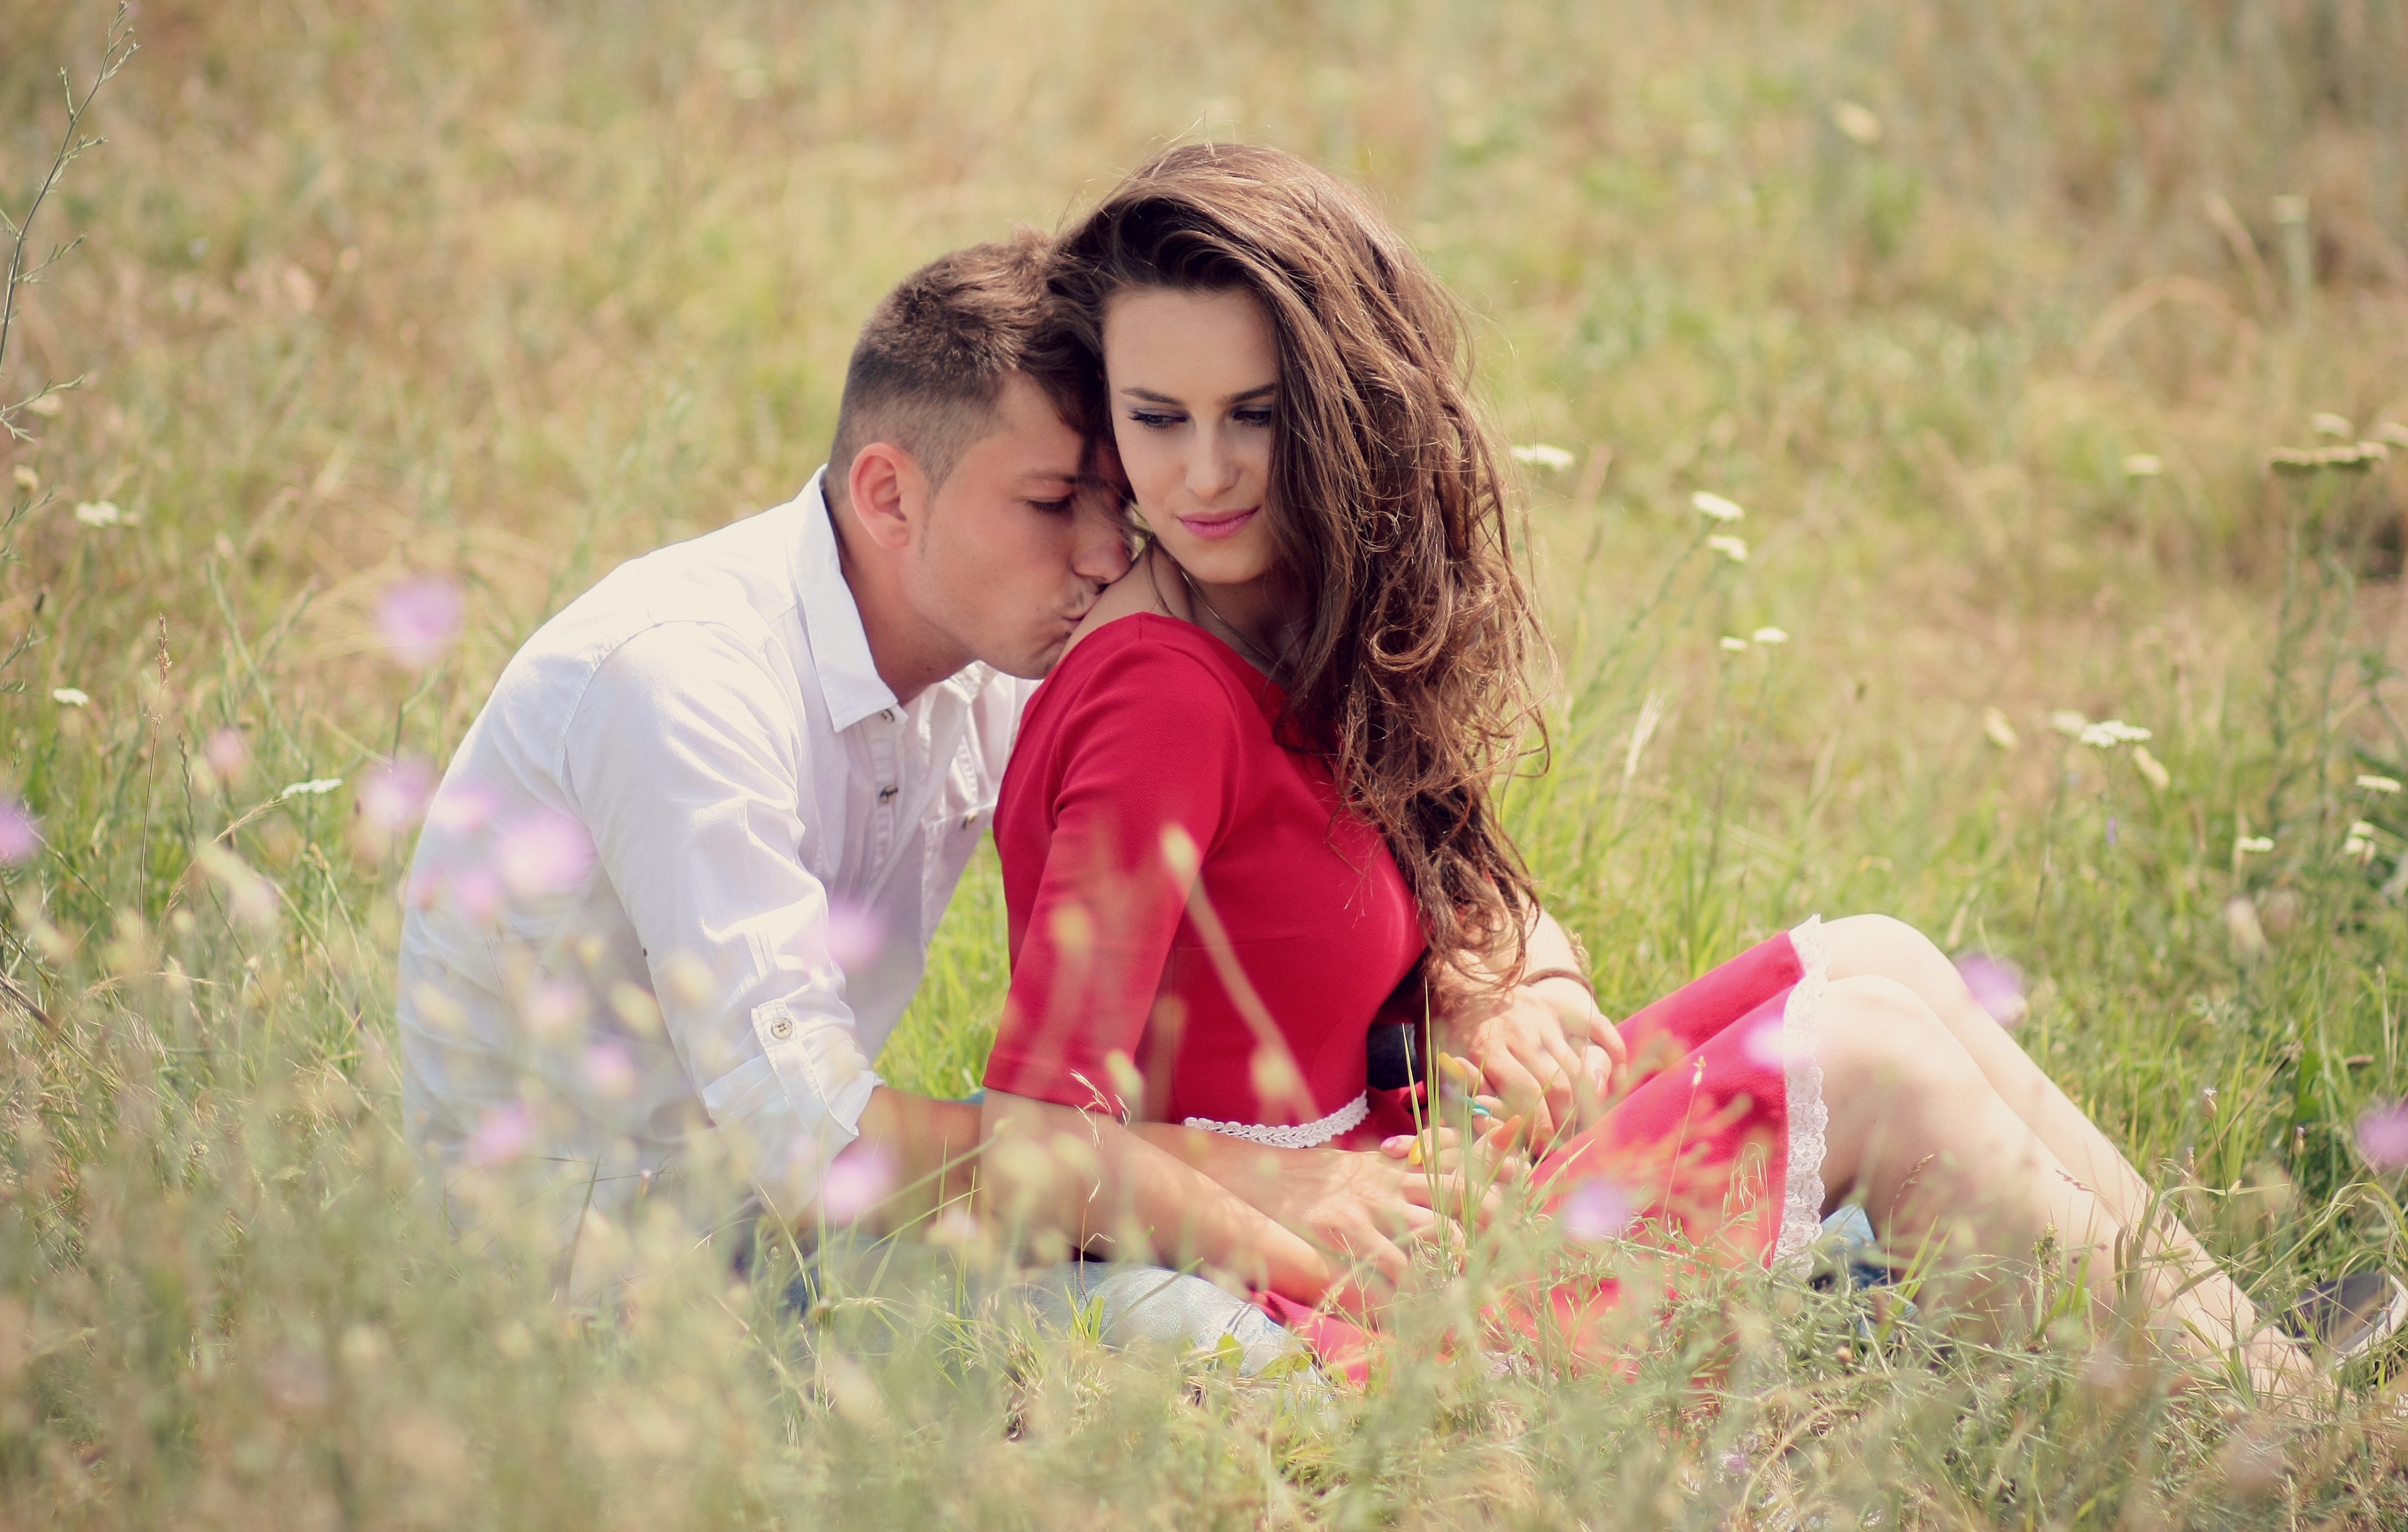
grass, people, girl, photography, meadow, boy, love, kiss, couple, romance, ceremony, happiness, beauty, interaction, portrait photography